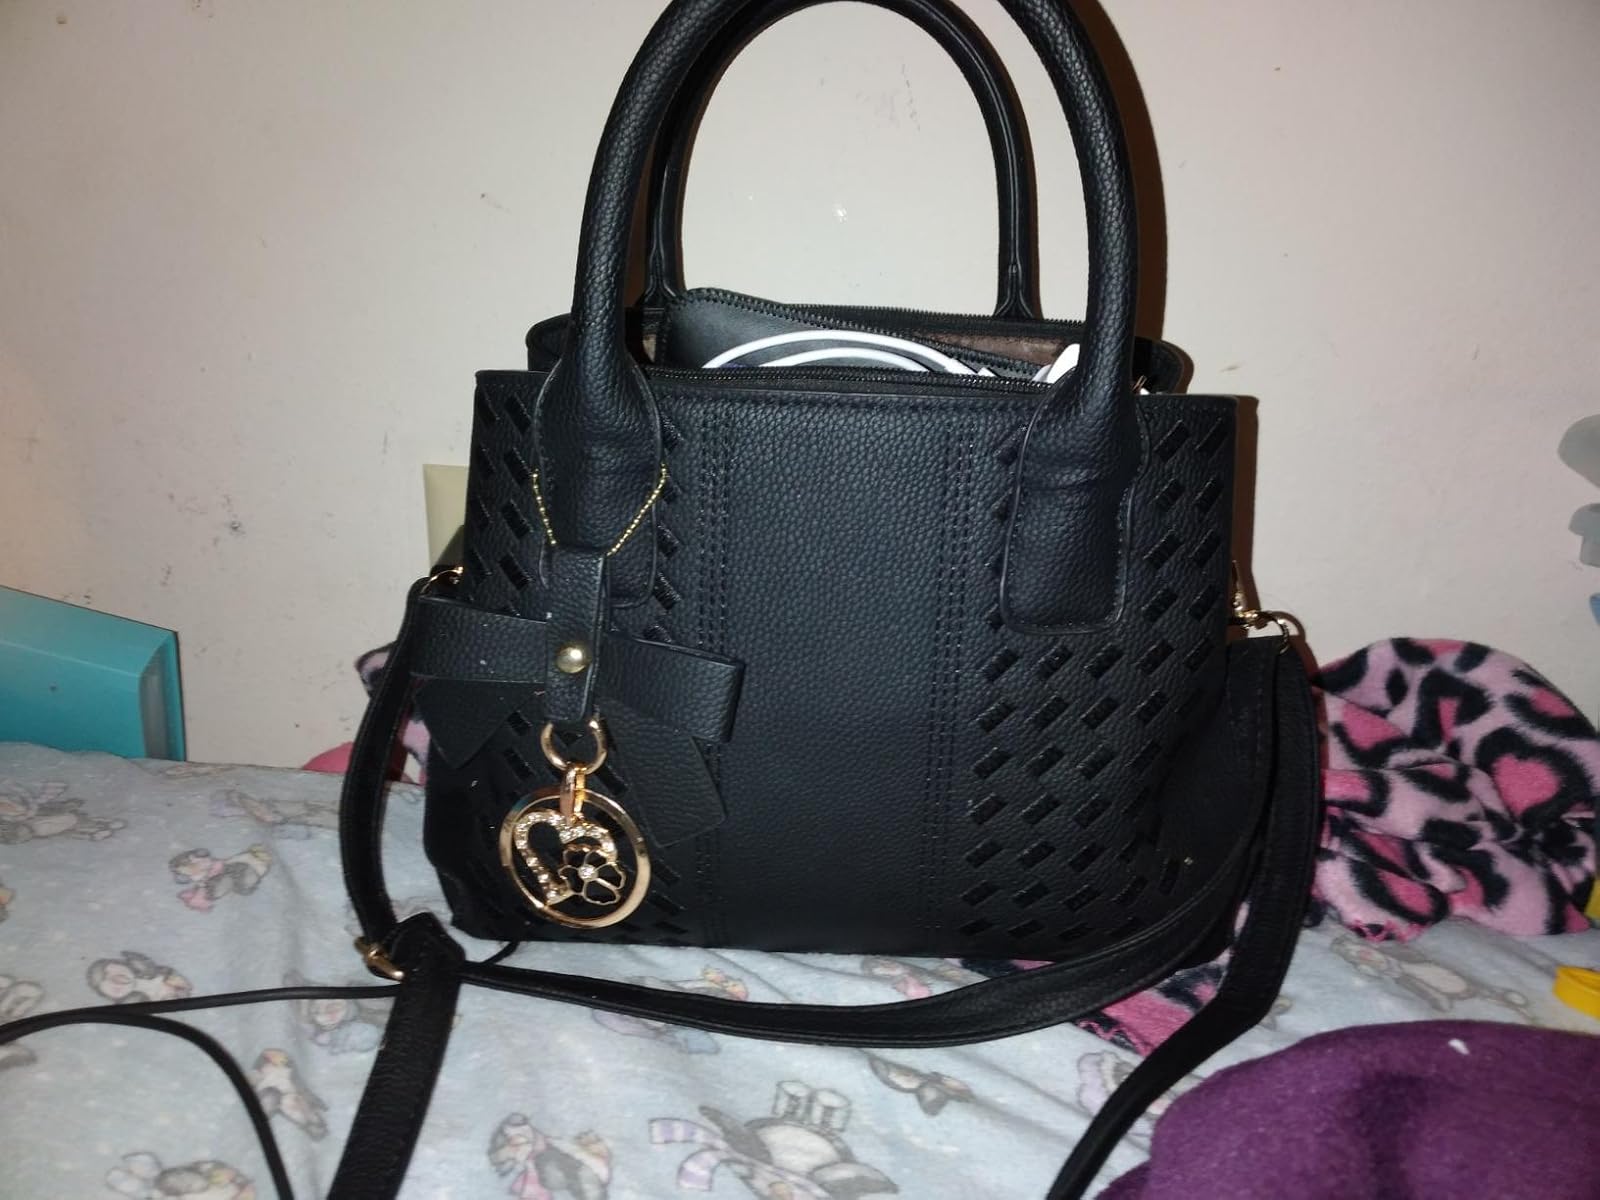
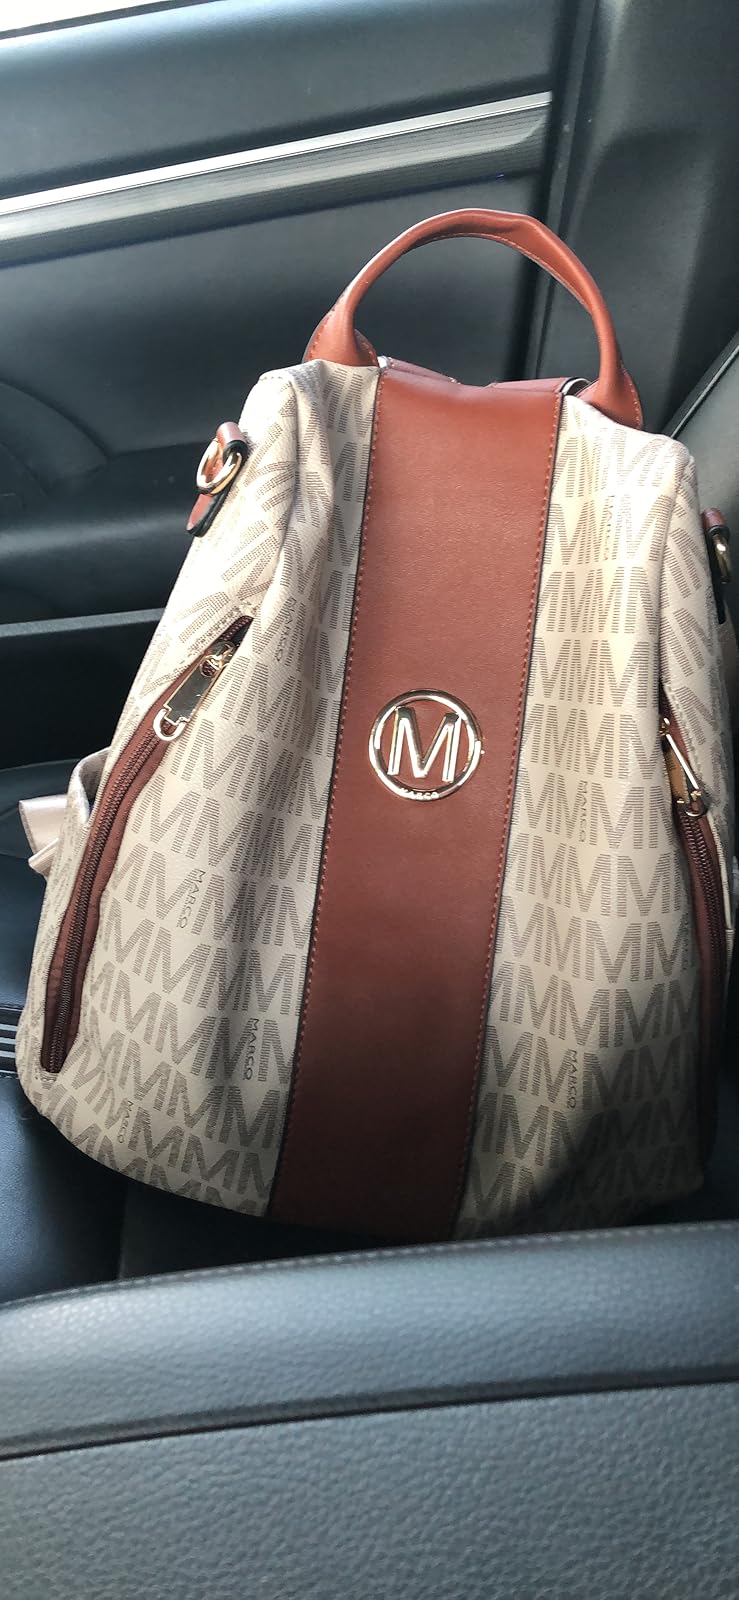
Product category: accessories_handbag
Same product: no